Kokuraminami-ku, Kitakyūshū

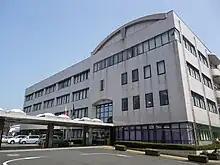
Kokuraminami-ku Ward Government Building

Kokuraminami ward is mainly rural and undeveloped, and includes the Hiraodai karst plateau and Sugao no taki (waterfall). However, it also includes the present airport and the airport buildings of the new Kitakyūshū Airport, and Shimosone shopping mall.